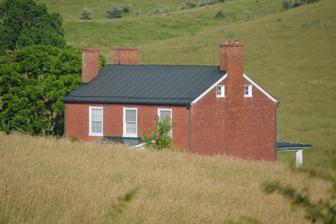
Building: Margaret E. Poague House
Country: United States of America
Year built: 1847
Historic house in Virginia, United States United States historic place Margaret E. Poague House U.S. National Register of Historic Places Virginia Landmarks Register Rear and southwestern side Show map of Virginia Show map of the United States Location 4907 S. U.S. Route 11 , Lexington , Virginia Coordinates 37°39′43″N 79°30′39″W / 37.66194°N 79.51083°W / 37.66194; -79.51083 Area 3.9 acres (1.6 ha) Built c. 1847 ( 1847 ) Architectural style Greek Revival NRHP reference No. 07000236 VLR No. 081-7070 Significant dates Added to NRHP March 29, 2007 Designated VLR December 6, 2006 Margaret E. Poague House is a historic home located near Lexington , Rockbridge County, Virginia . It was built about 1847, and is a two-story, three-bay Greek Revival style brick dwelling.  It sits banked into a hillside and has a standing seam metal gable roof and interior end chimneys. The property also includes a contributing early-20th century gate pillar. It was listed on the National Register of Historic Places in 2007. References